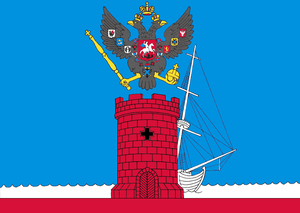
Théodosie ou Feodossia est une ville de la Crimée, intégrée à la municipalité de Théodosie. Théodosie s'est appelée Caffa lorsqu'elle fut colonie génoise et Kefe à l'époque ottomane. Elle s’appelle toujours Kefe en tatar de Crimée. Sa population s'élevait à 69 461 habitants en 2013.